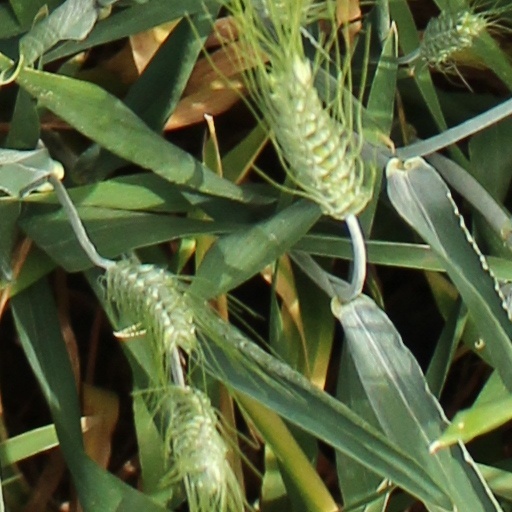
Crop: wheat